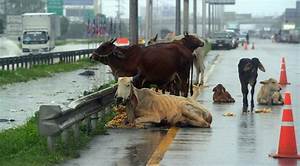
Label: mucca